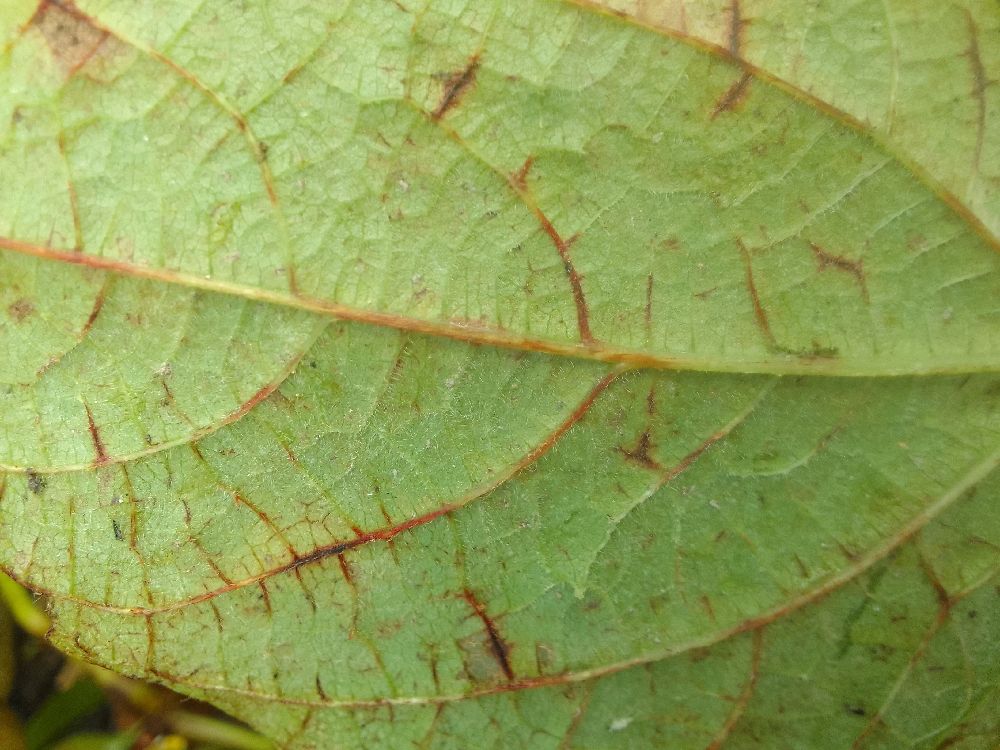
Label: anthracnose